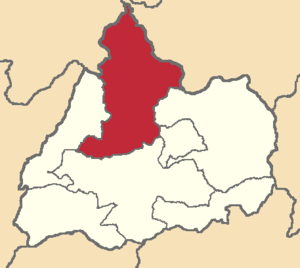
Sigchos est un canton d'Équateur situé dans la province de Cotopaxi.